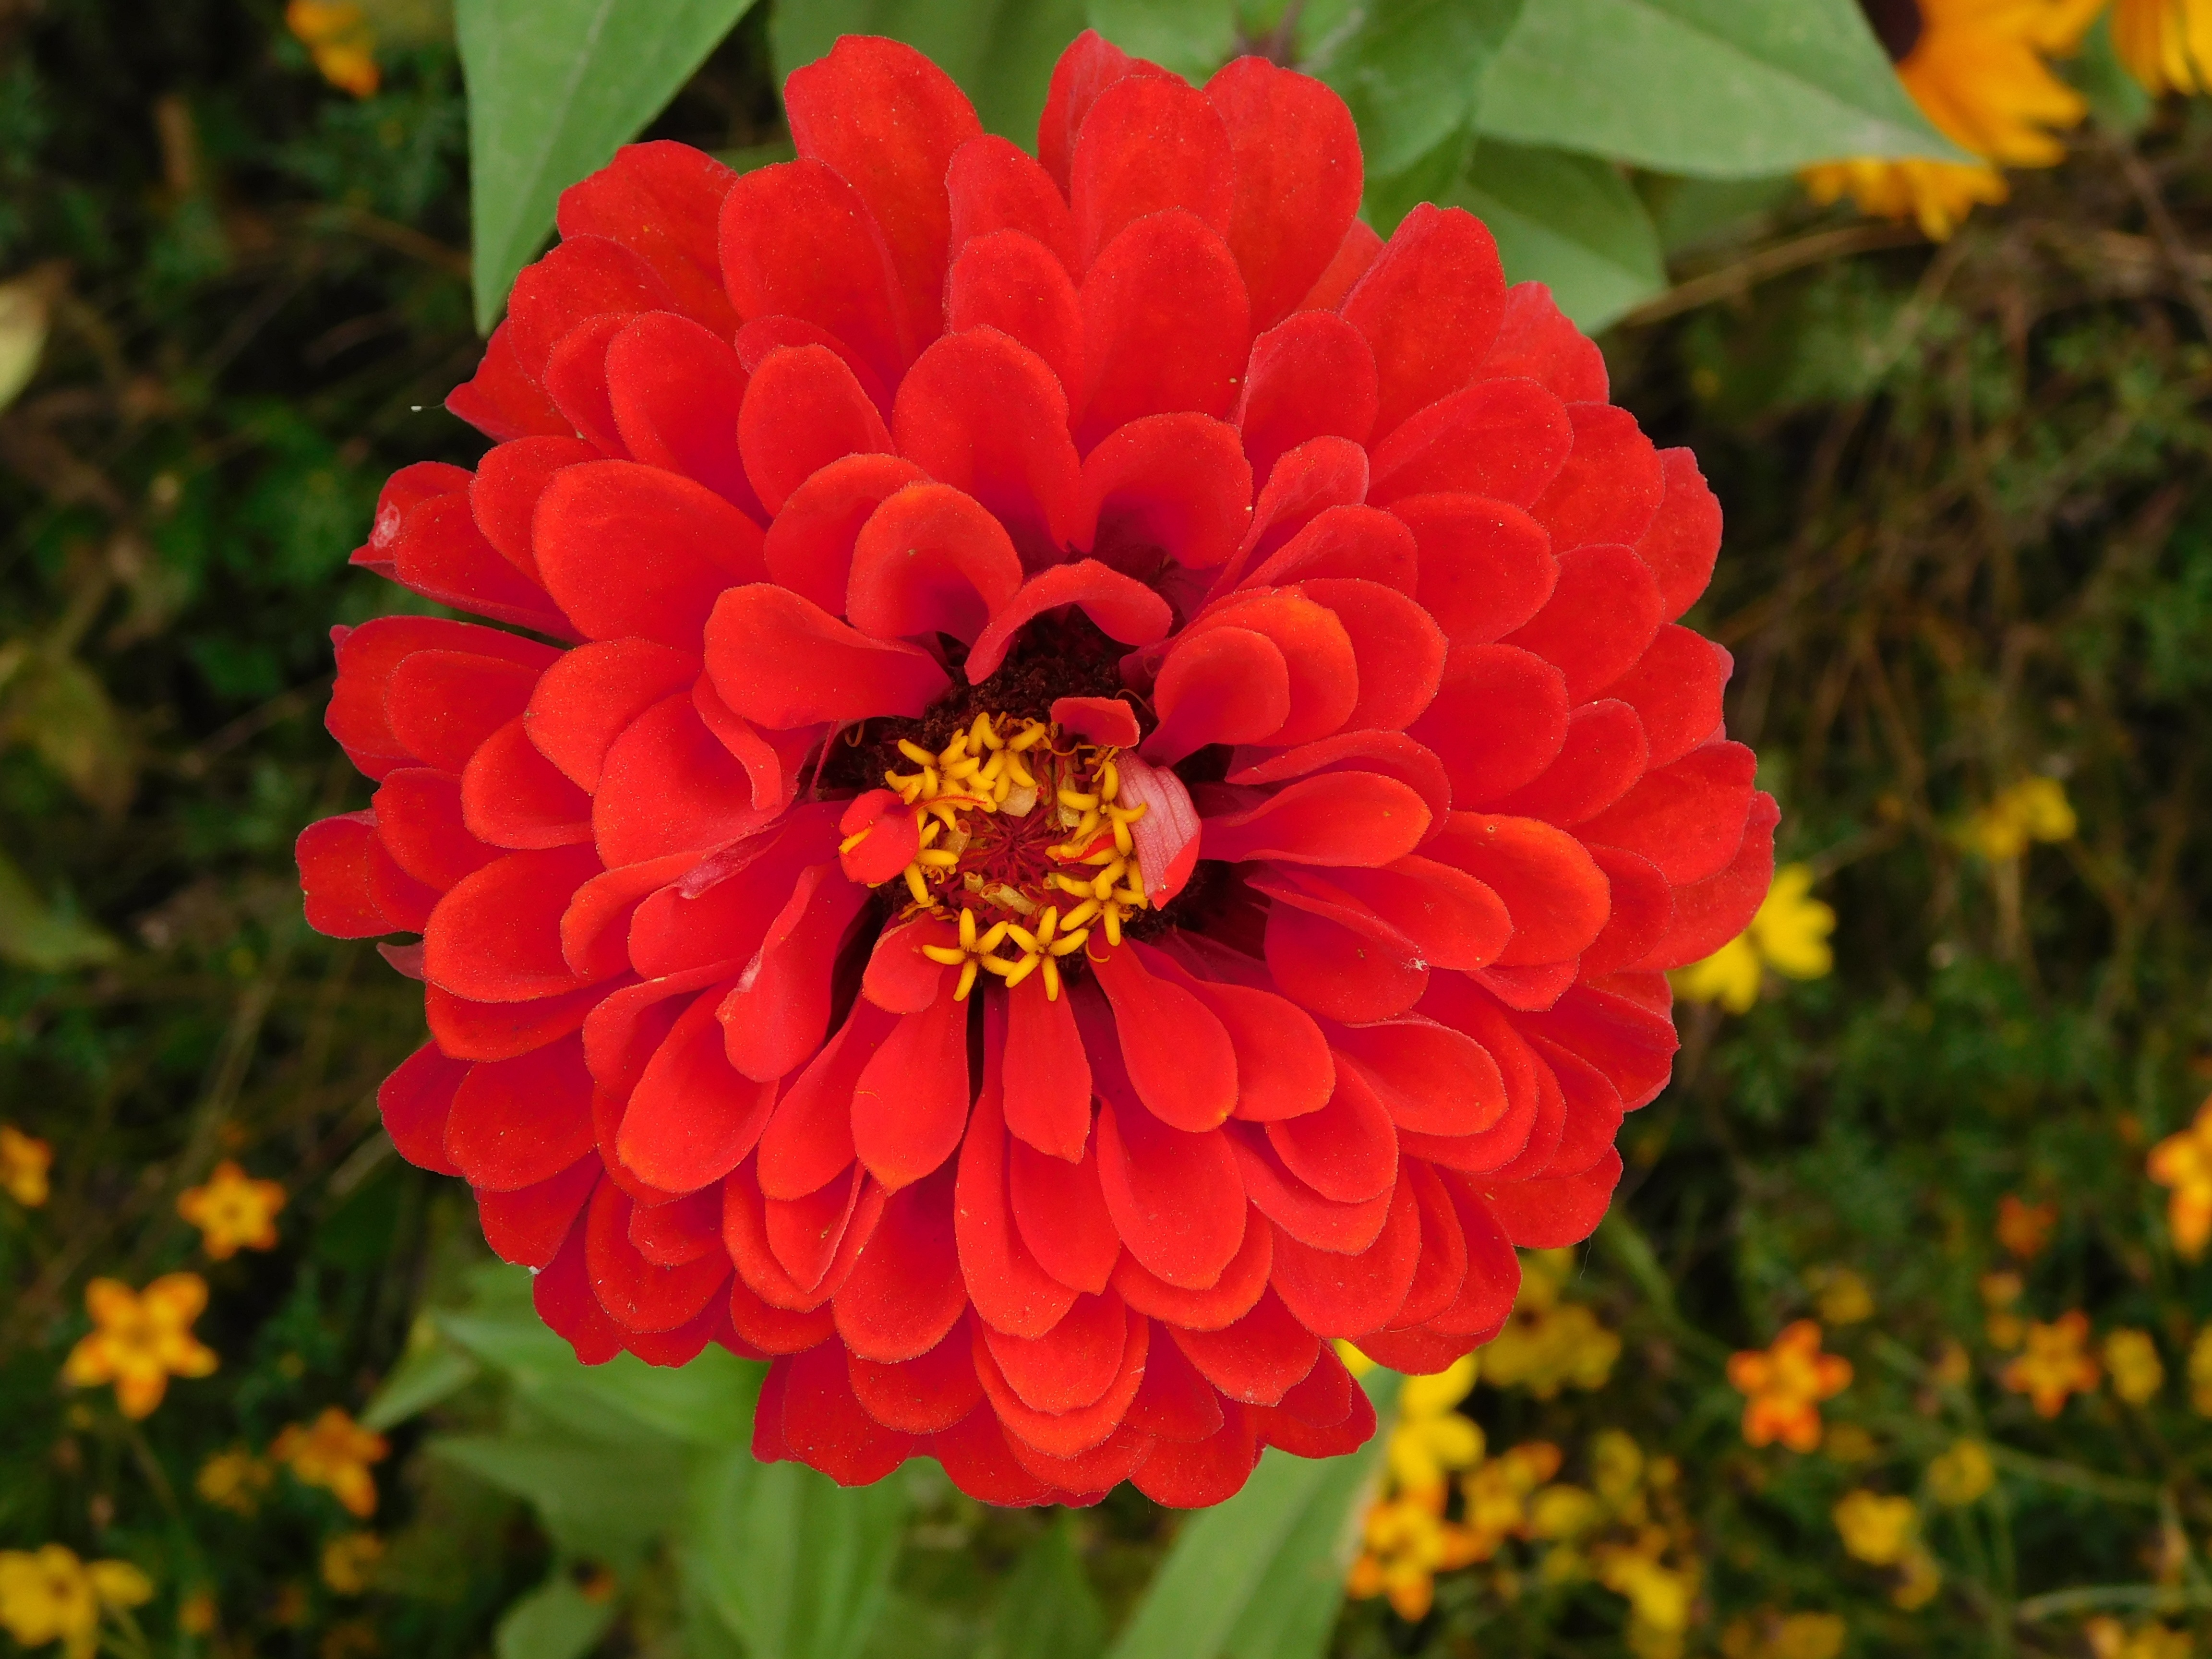
nature, plant, flower, petal, pollen, botany, yellow, close, flora, dahlia, red flower, pistil, flowering plant, daisy family, flower dust, annual plant, land plant